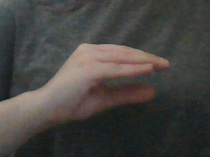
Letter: jeem